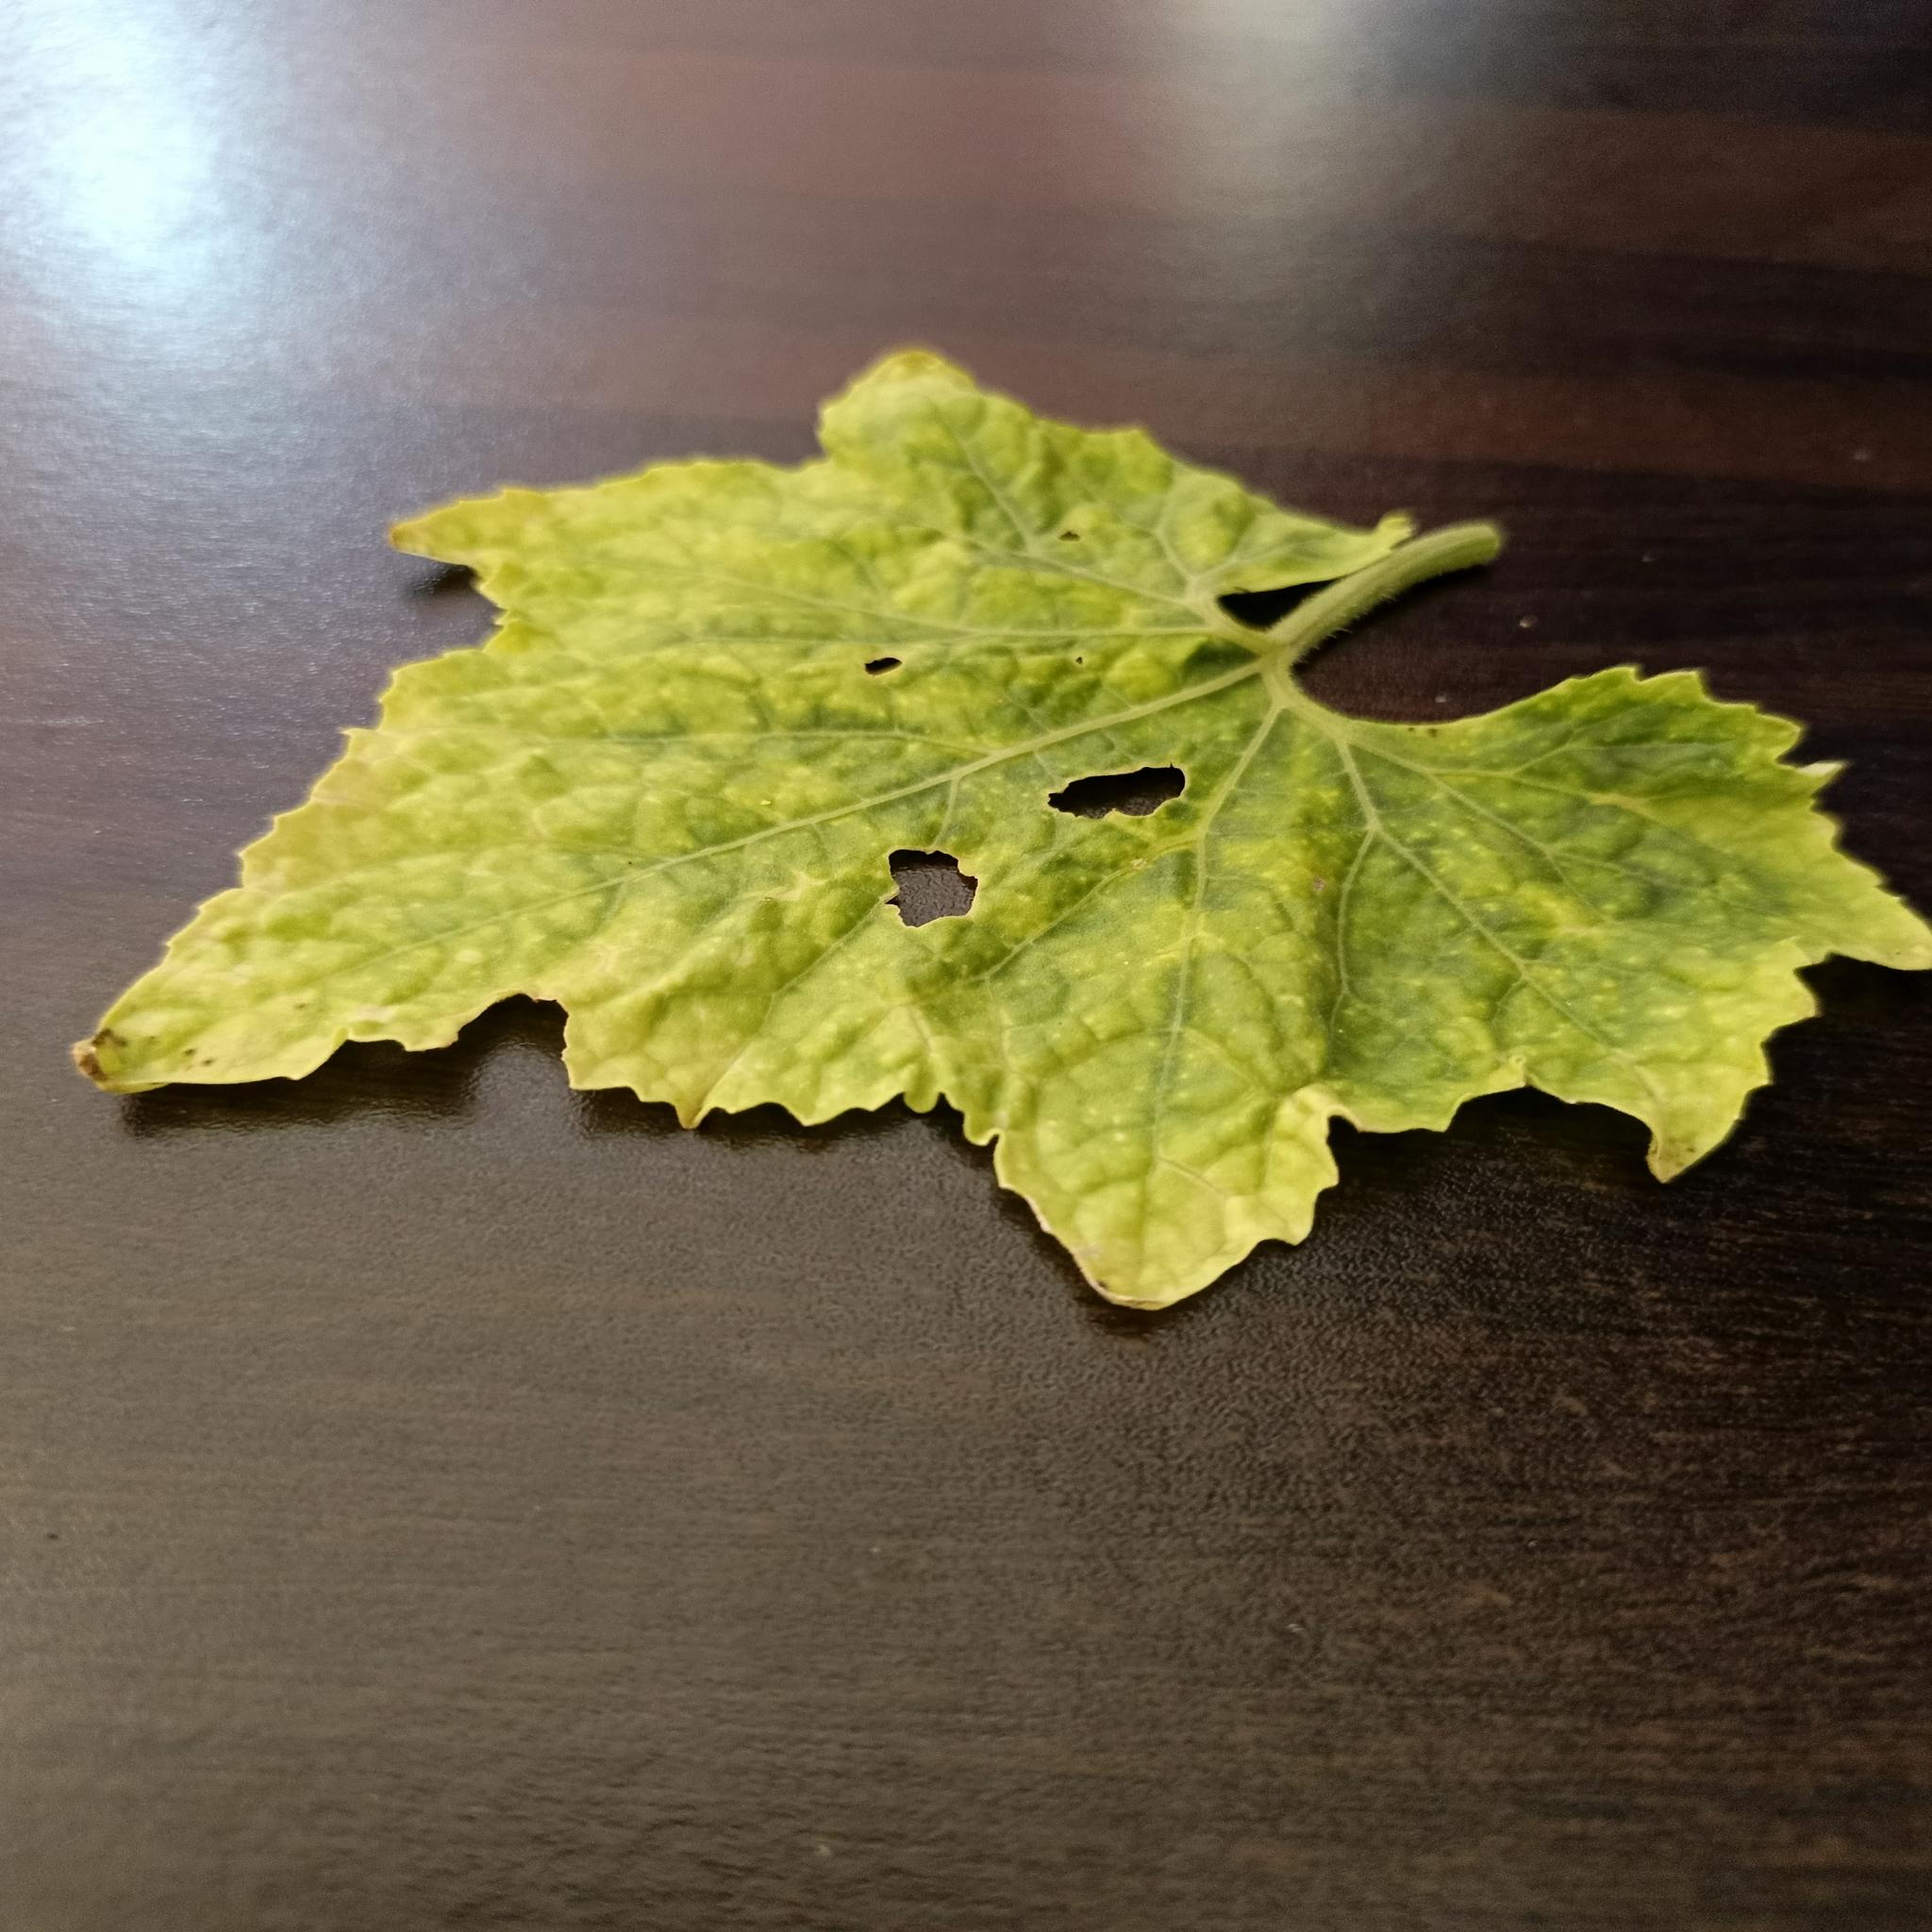
Label: Downy mildew